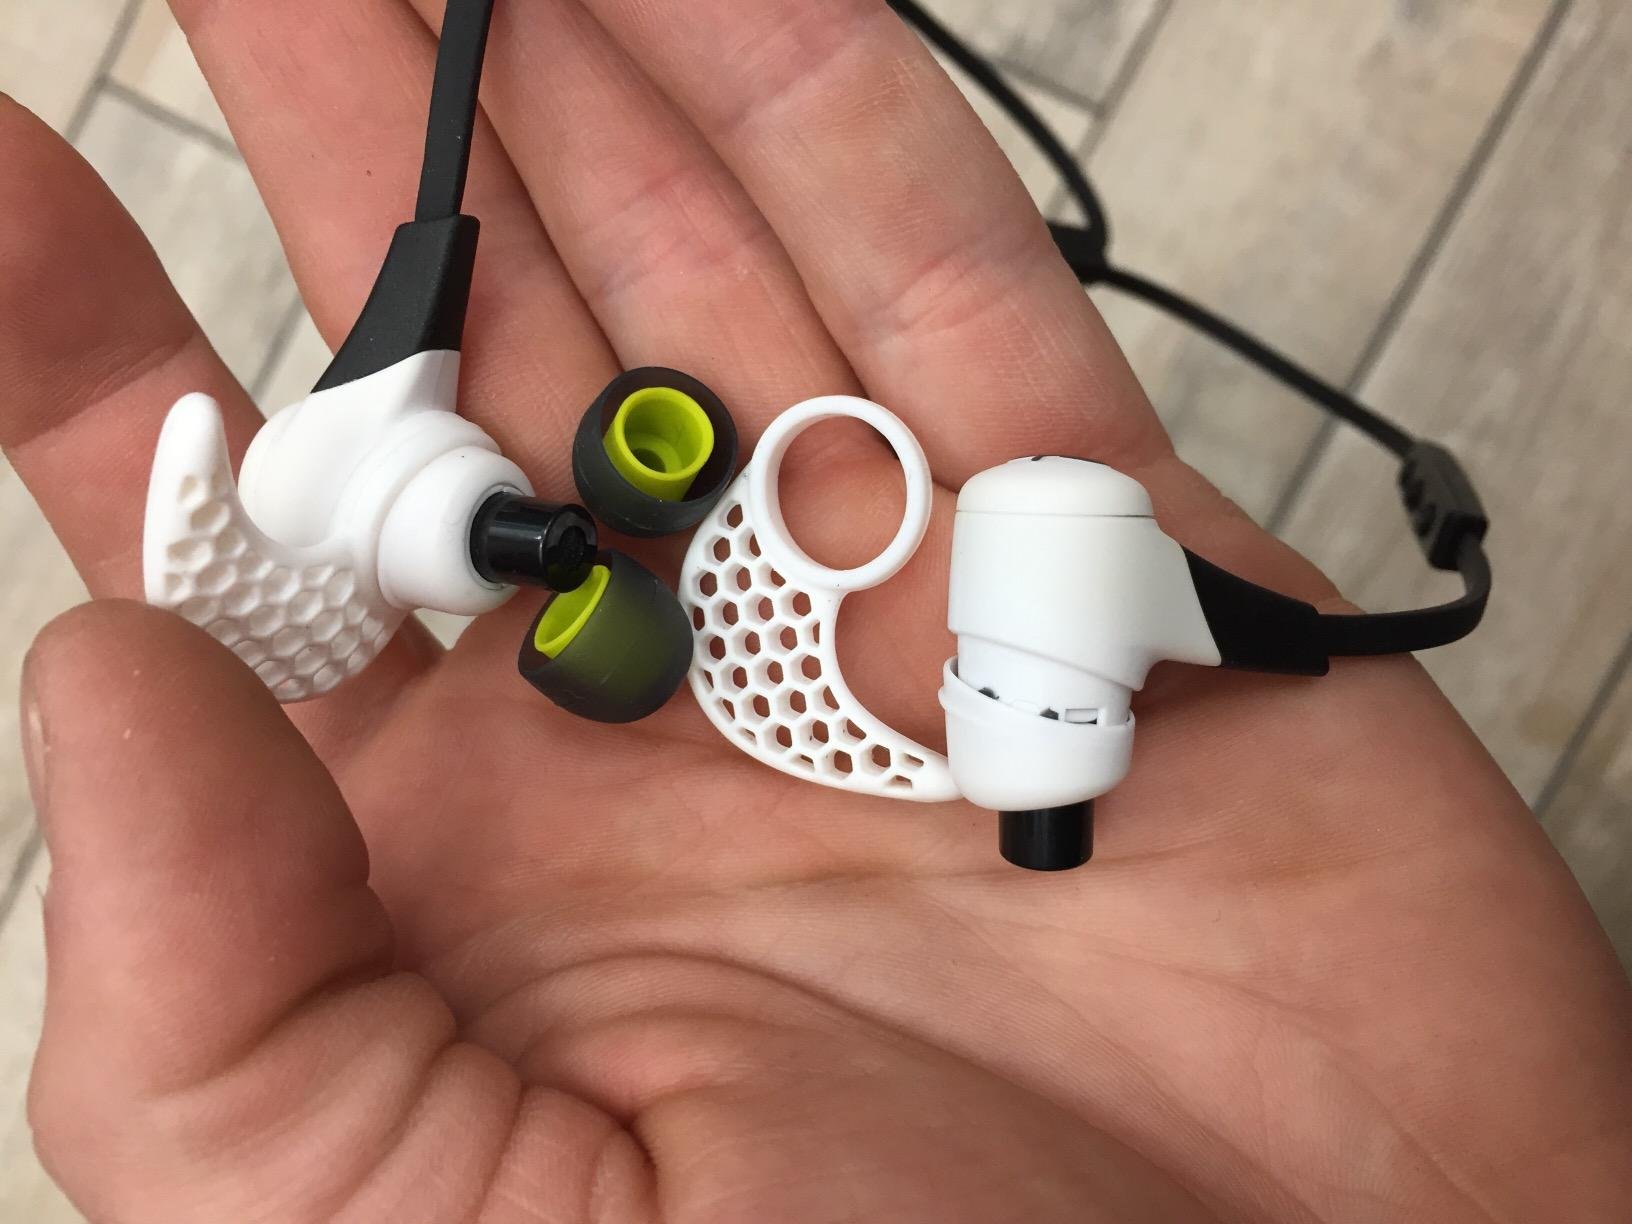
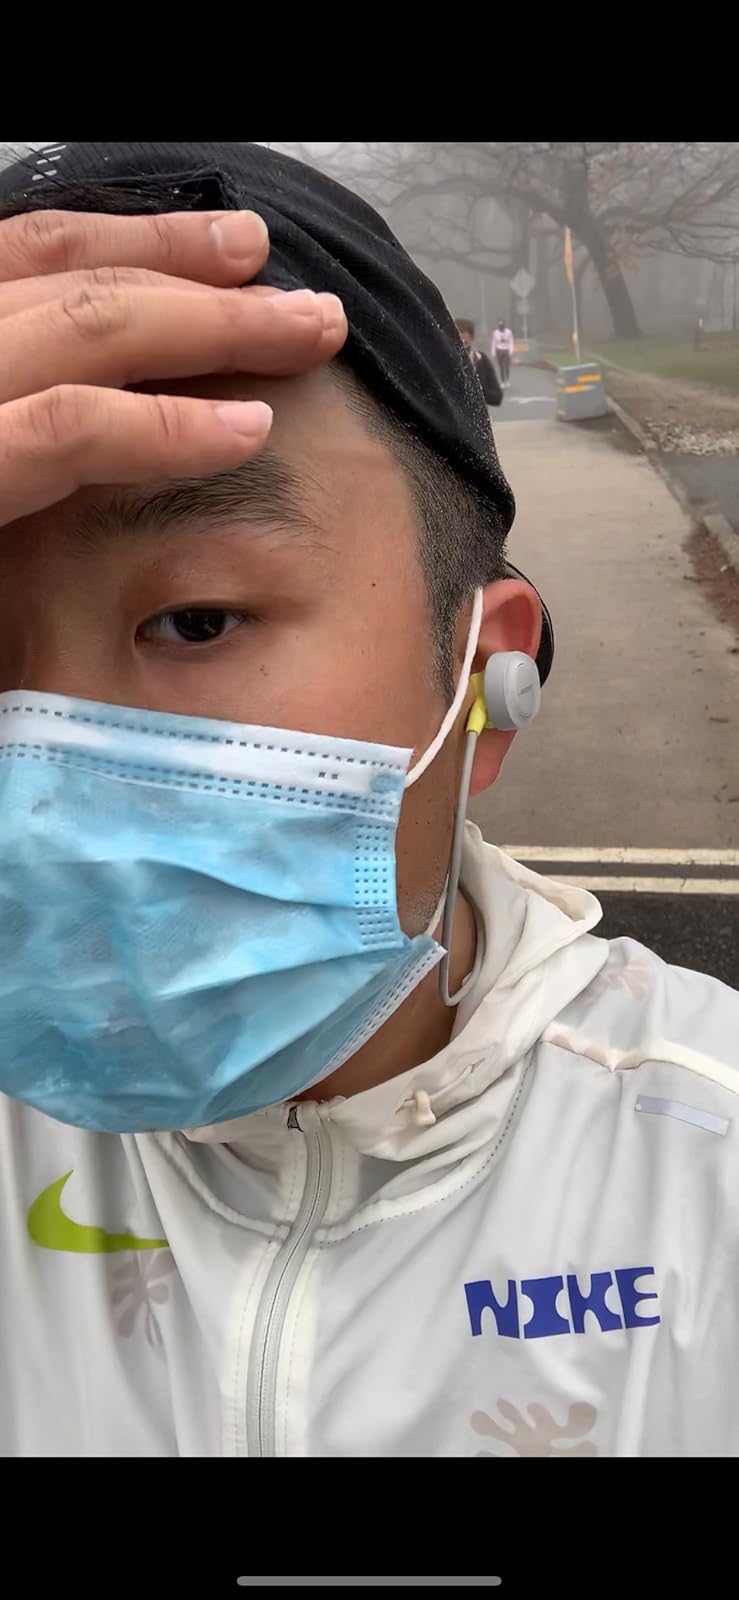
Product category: headphones
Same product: no